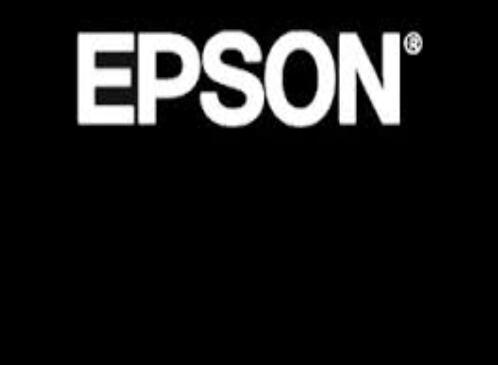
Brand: Hypson
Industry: Necessities